Stevenson Historic District

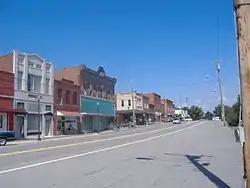
Buildings on Main Street in 2009

The Stevenson Historic District is a historic district in Stevenson, Alabama, United States. The town was founded in the 1850s at the junction of the Nashville and Chattanooga Railroad (now the Louisville and Nashville Railroad) and the Memphis and Charleston Railroad (later part of the Southern Railway and today Norfolk Southern). Named for Vernon King Stevenson, the first president of the Nashville & Chattanooga, the town played a vital role in the Civil War as a Union Army headquarters for operations around Chattanooga, Tennessee. Despite postwar efforts to introduce other industrial development to the town, Stevenson's growth stayed tied to the railroad. The district contains several houses and commercial buildings, as well as railroad- and military-related structures constructed between the 1850s and the early 20th century. The Greek Revival Cowan-Rudder House on Main Street served as the headquarters of Union General Włodzimierz Krzyżanowski from 1863 until 1865. Many frame commercial buildings were destroyed in a 1911 fire and replaced with brick and masonry structures; one notable building to survive the fire is the Italianate City Hall, built circa 1875 to house the town bank. The Stevenson Railroad Depot and Hotel was built in 1872 as a joint project of the Memphis & Charleston and Nashville & Chattanooga railroads. The district was listed on the National Register of Historic Places in 1978.